Howard Shiplee

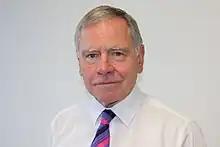
Government photograph

Howard John Shiplee CBE (born 1946/47) is a British manager of construction projects.